Mansart (crater)

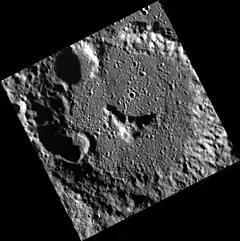
MESSENGER WAC image of Mansart

Mansart is a crater on Mercury. Its name was adopted by the International Astronomical Union (IAU) in 1979. Mansart is named for the French architect Jules Hardouin-Mansart, who lived from 1646 to 1708.